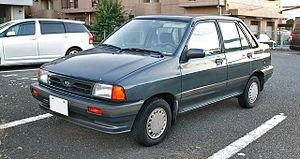
La Ford Festiva est une voiture construite entre 1986 et 2002 en trois générations par le constructeur coréen Kia, qui faisait alors partie du groupe Ford, à partir de composants d'origine Mazda. Elle était déclinée en 3, 4 et 5 portes et disponible en 2 motorisations: Essence 1,3L 73 ch et 1,5L 88 ch.